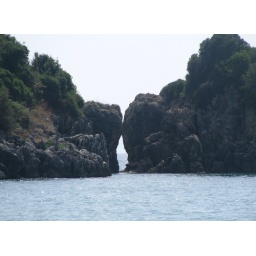
A large rock formation at the beach of Karavostasi which reminded me of the mythical place in Jason and the Argonauts story